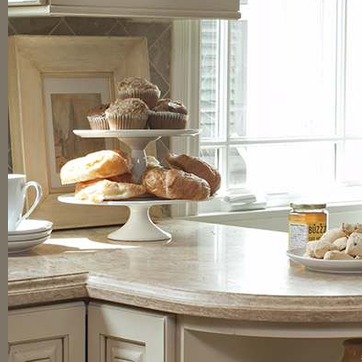
Material: food